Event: Nepal Earthquake
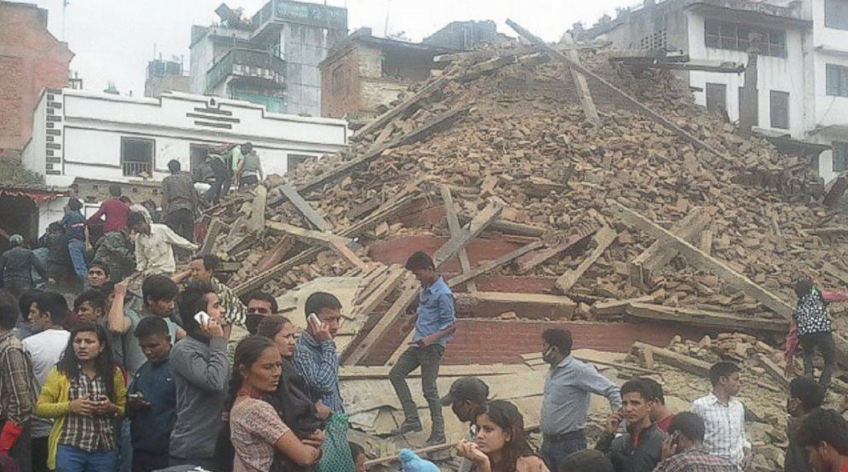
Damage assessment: damage